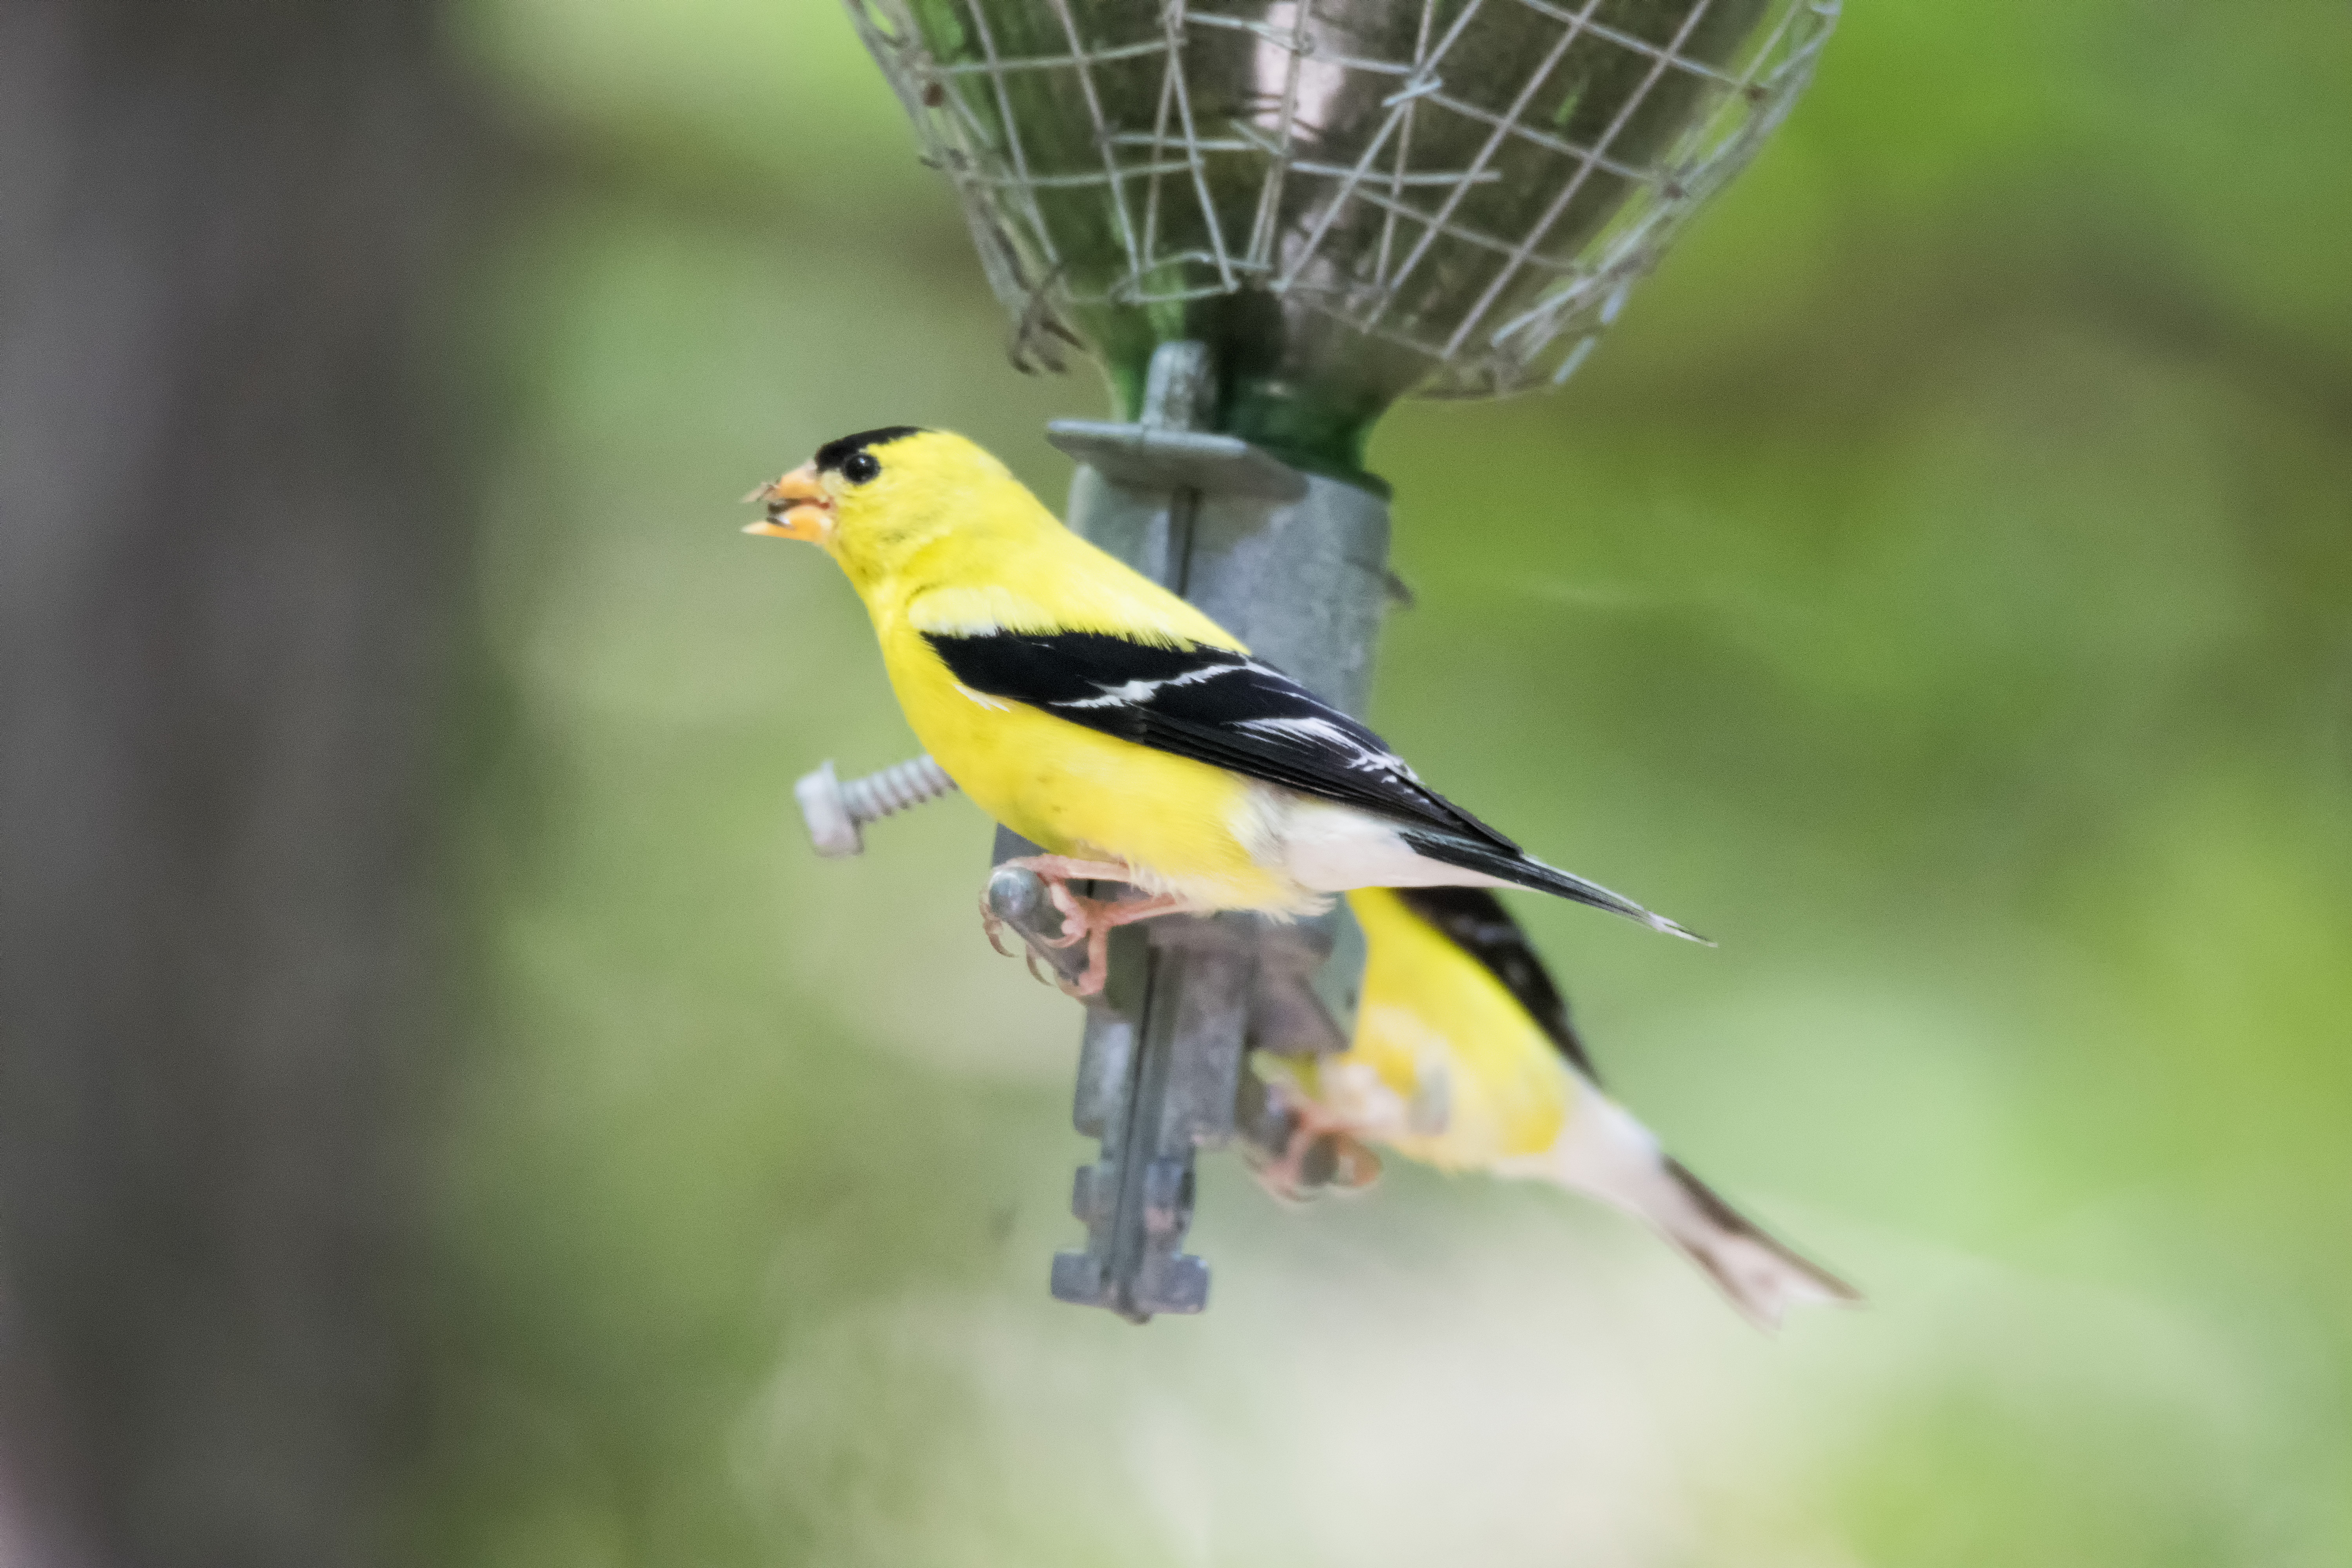
branch, bird, wildlife, beak, fauna, american, canada, vertebrate, jaune, quebec, finch, goldfinch, sherbrooke, oiseau, chardonneret, old world flycatcher, perching bird